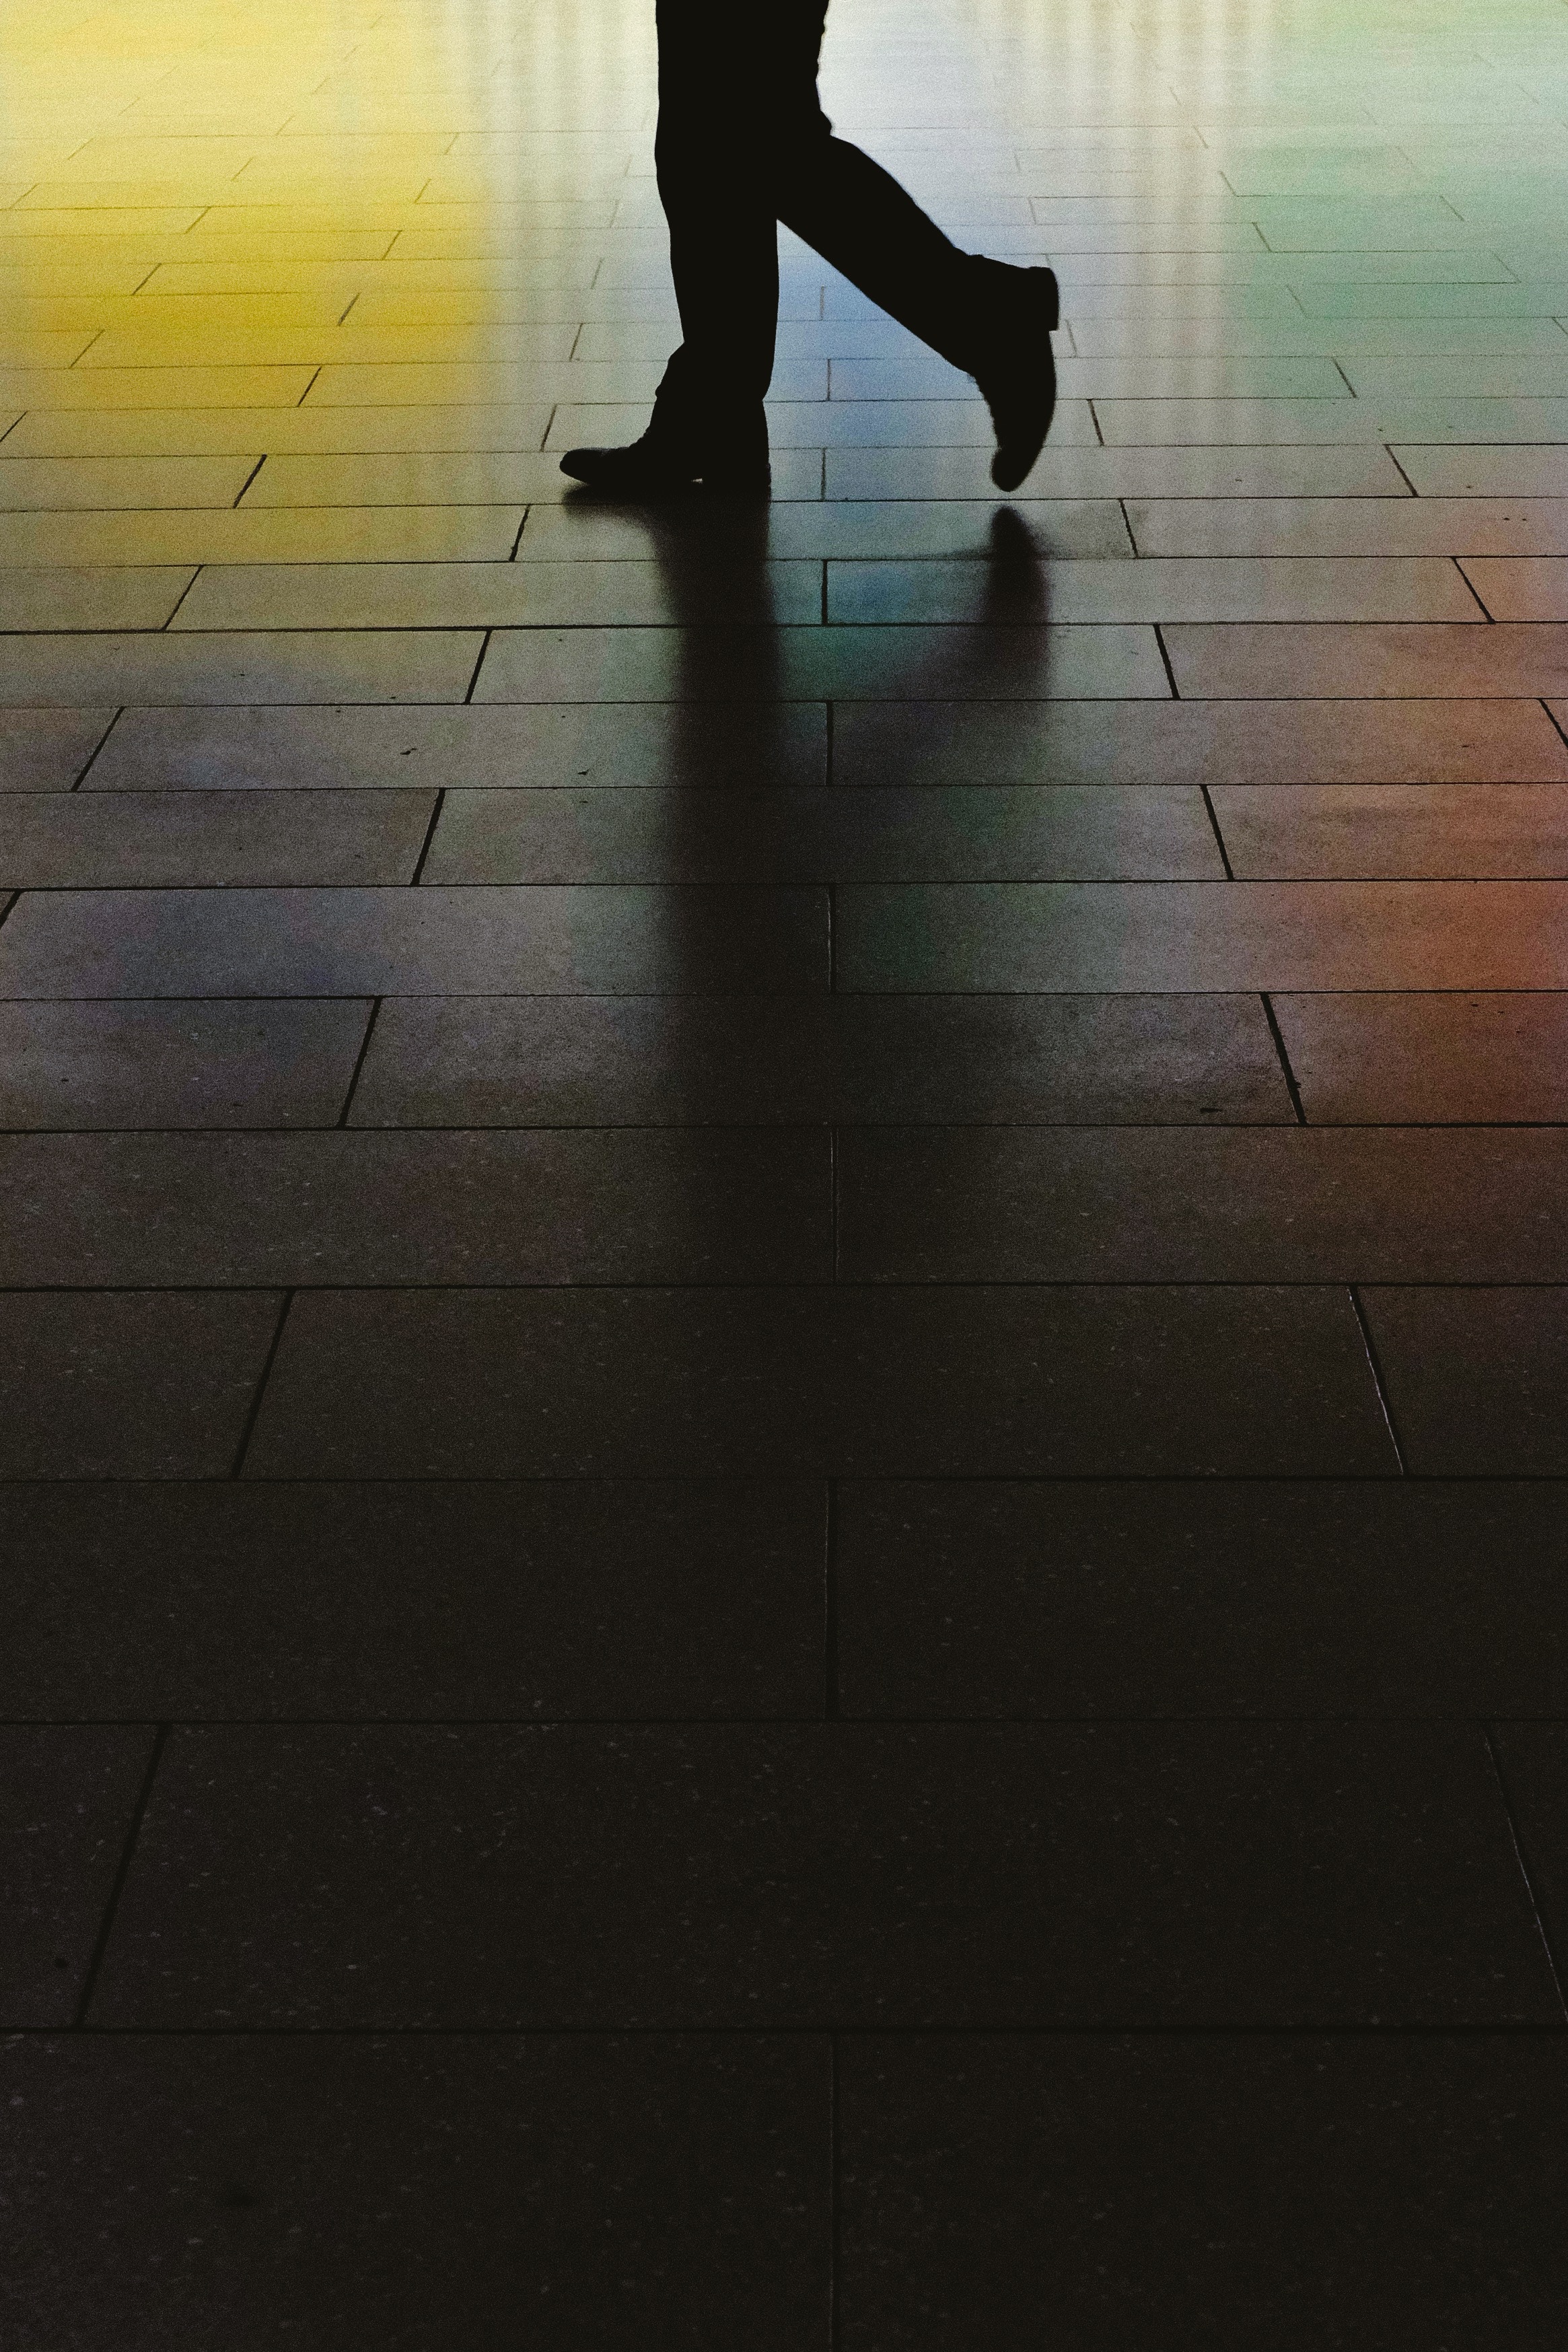
water, shoe, light, sky, wood, floor, standing, line, shadow, black, cool image, hardwood, angle, cool photo, flooring, wood flooring